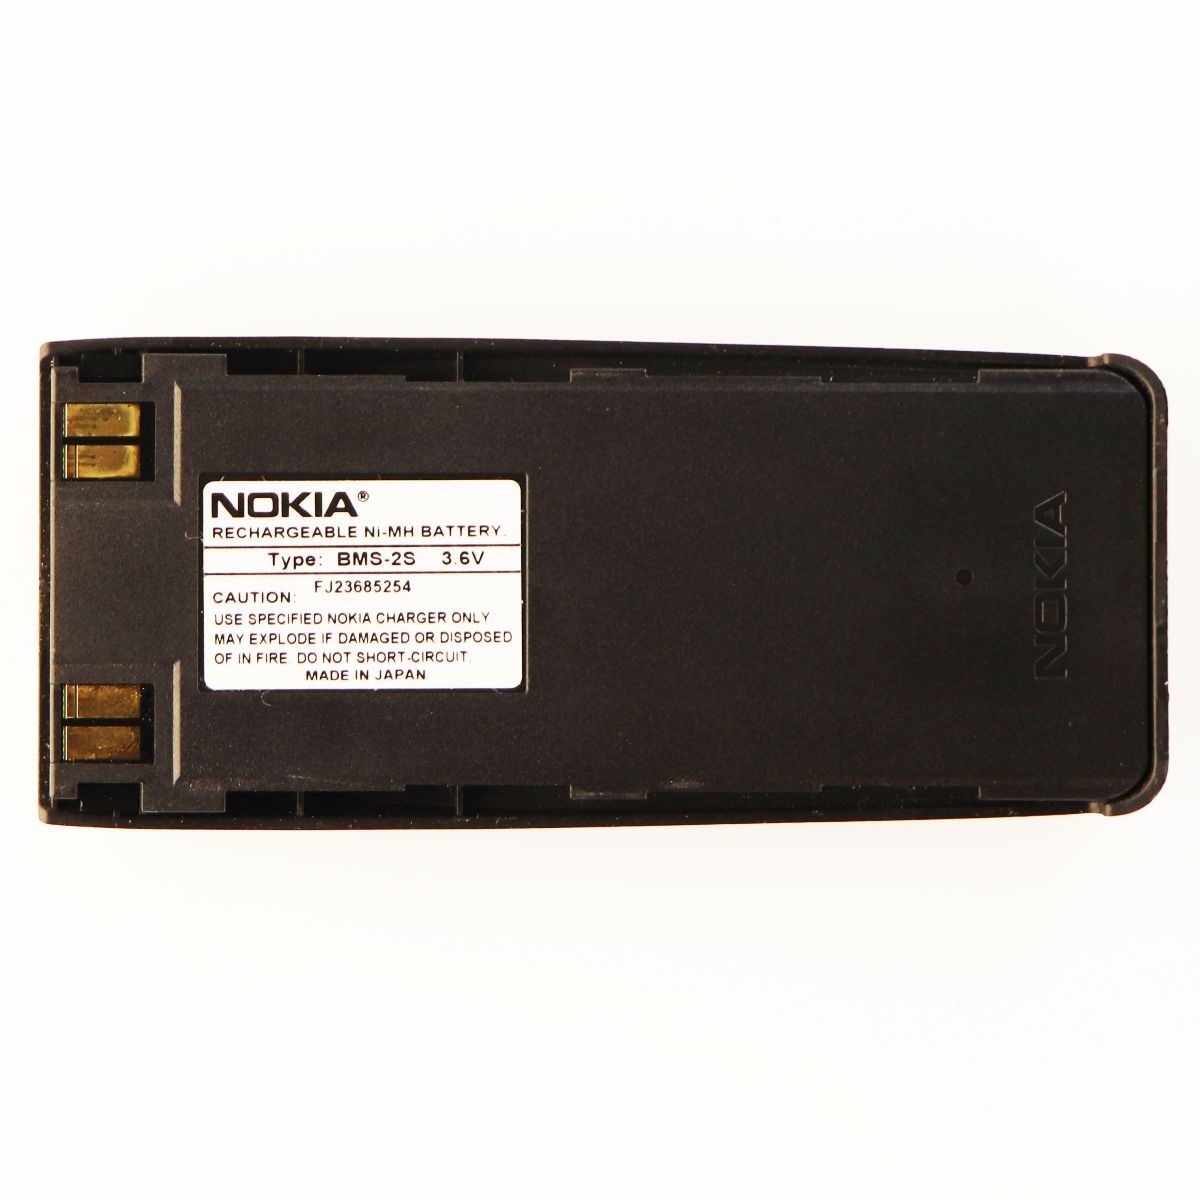
Nokia Rechargeable Ni-MH OEM Battery (BMS-2S) 3.6V
Nokia Rechargeable Ni-MH OEM Battery, Model: (BMS-2S). 3.6-Volt output. Model Number: BMS-2S
Brand: Nokia
Category: Electronics > Electronics Accessories > Power > Batteries > Mobile Phone Batteries